Gianni Leoni

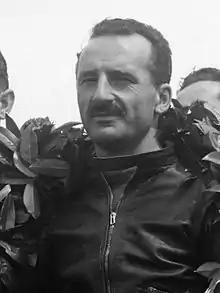
Gianni Leoni (1951)

Gianni Leoni (1 March 1915 - 15 August 1951) was an Italian Grand Prix motorcycle road racer from Como. His best years were in 1950 when he finished second to Bruno Ruffo in the 125cc world championship and in the 1951 season, when he again finished in second place, this time to Carlo Ubbiali. Leoni was the winner of the first Nations Grand Prix in the inaugural 1949 Grand Prix motorcycle racing season. He was killed while competing in the 1951 Ulster Grand Prix after colliding with his team-mate Sante Geminiani, who also died in this incident.